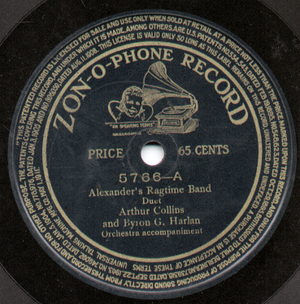
Zonophone était une marque de disques 78 tours.